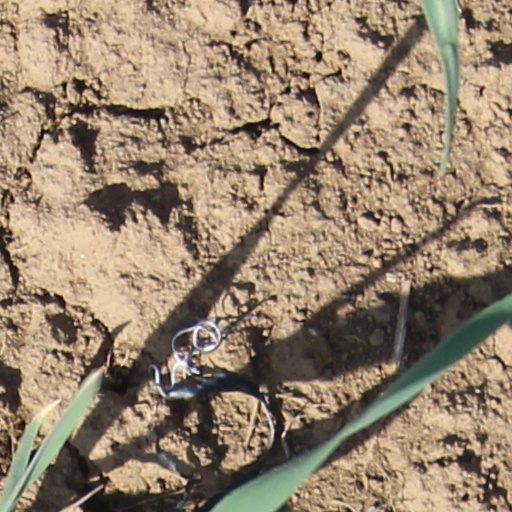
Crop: wheat